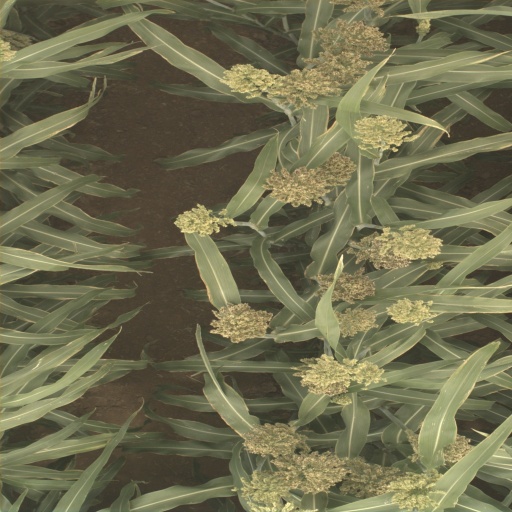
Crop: sorghum